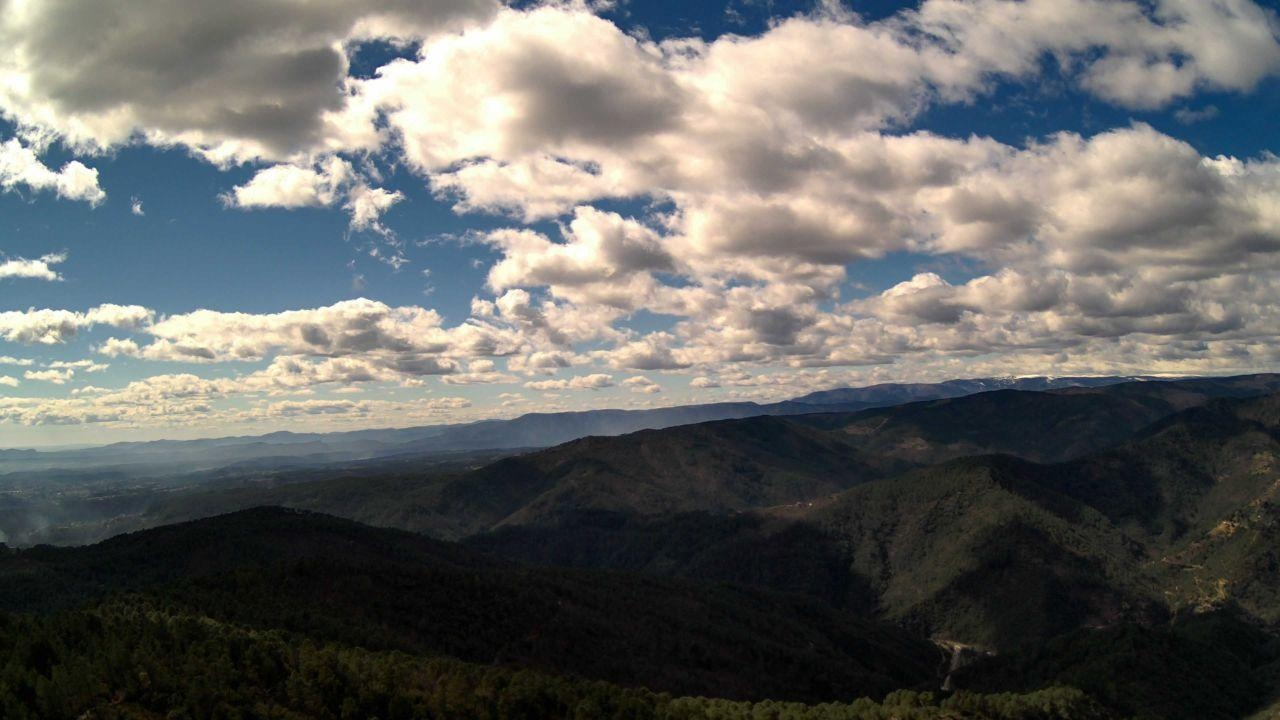
Fire: no
Smoke: yes